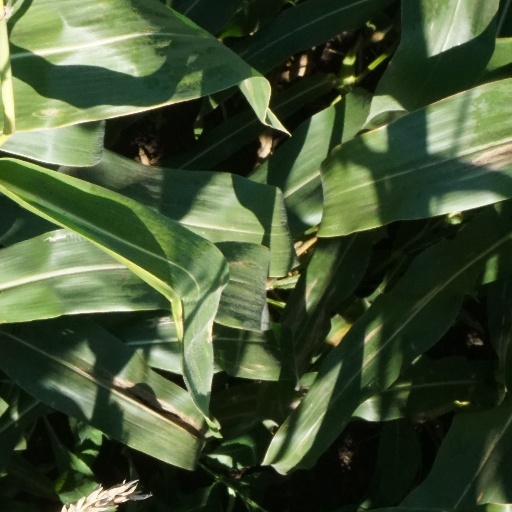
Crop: maize; corn